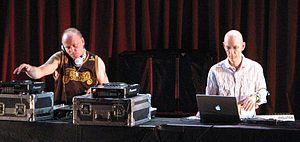
L'ambient house est un genre de musique électronique ayant émergé à la fin des années 1980 au Royaume-Uni, mélangeant éléments sonore d'acid house et d'ambient. Les chansons du genre ambient présentent typiquement un pattern en 4/4 et d'échantillonnage vocal intégré dans un style « atmospherique ».